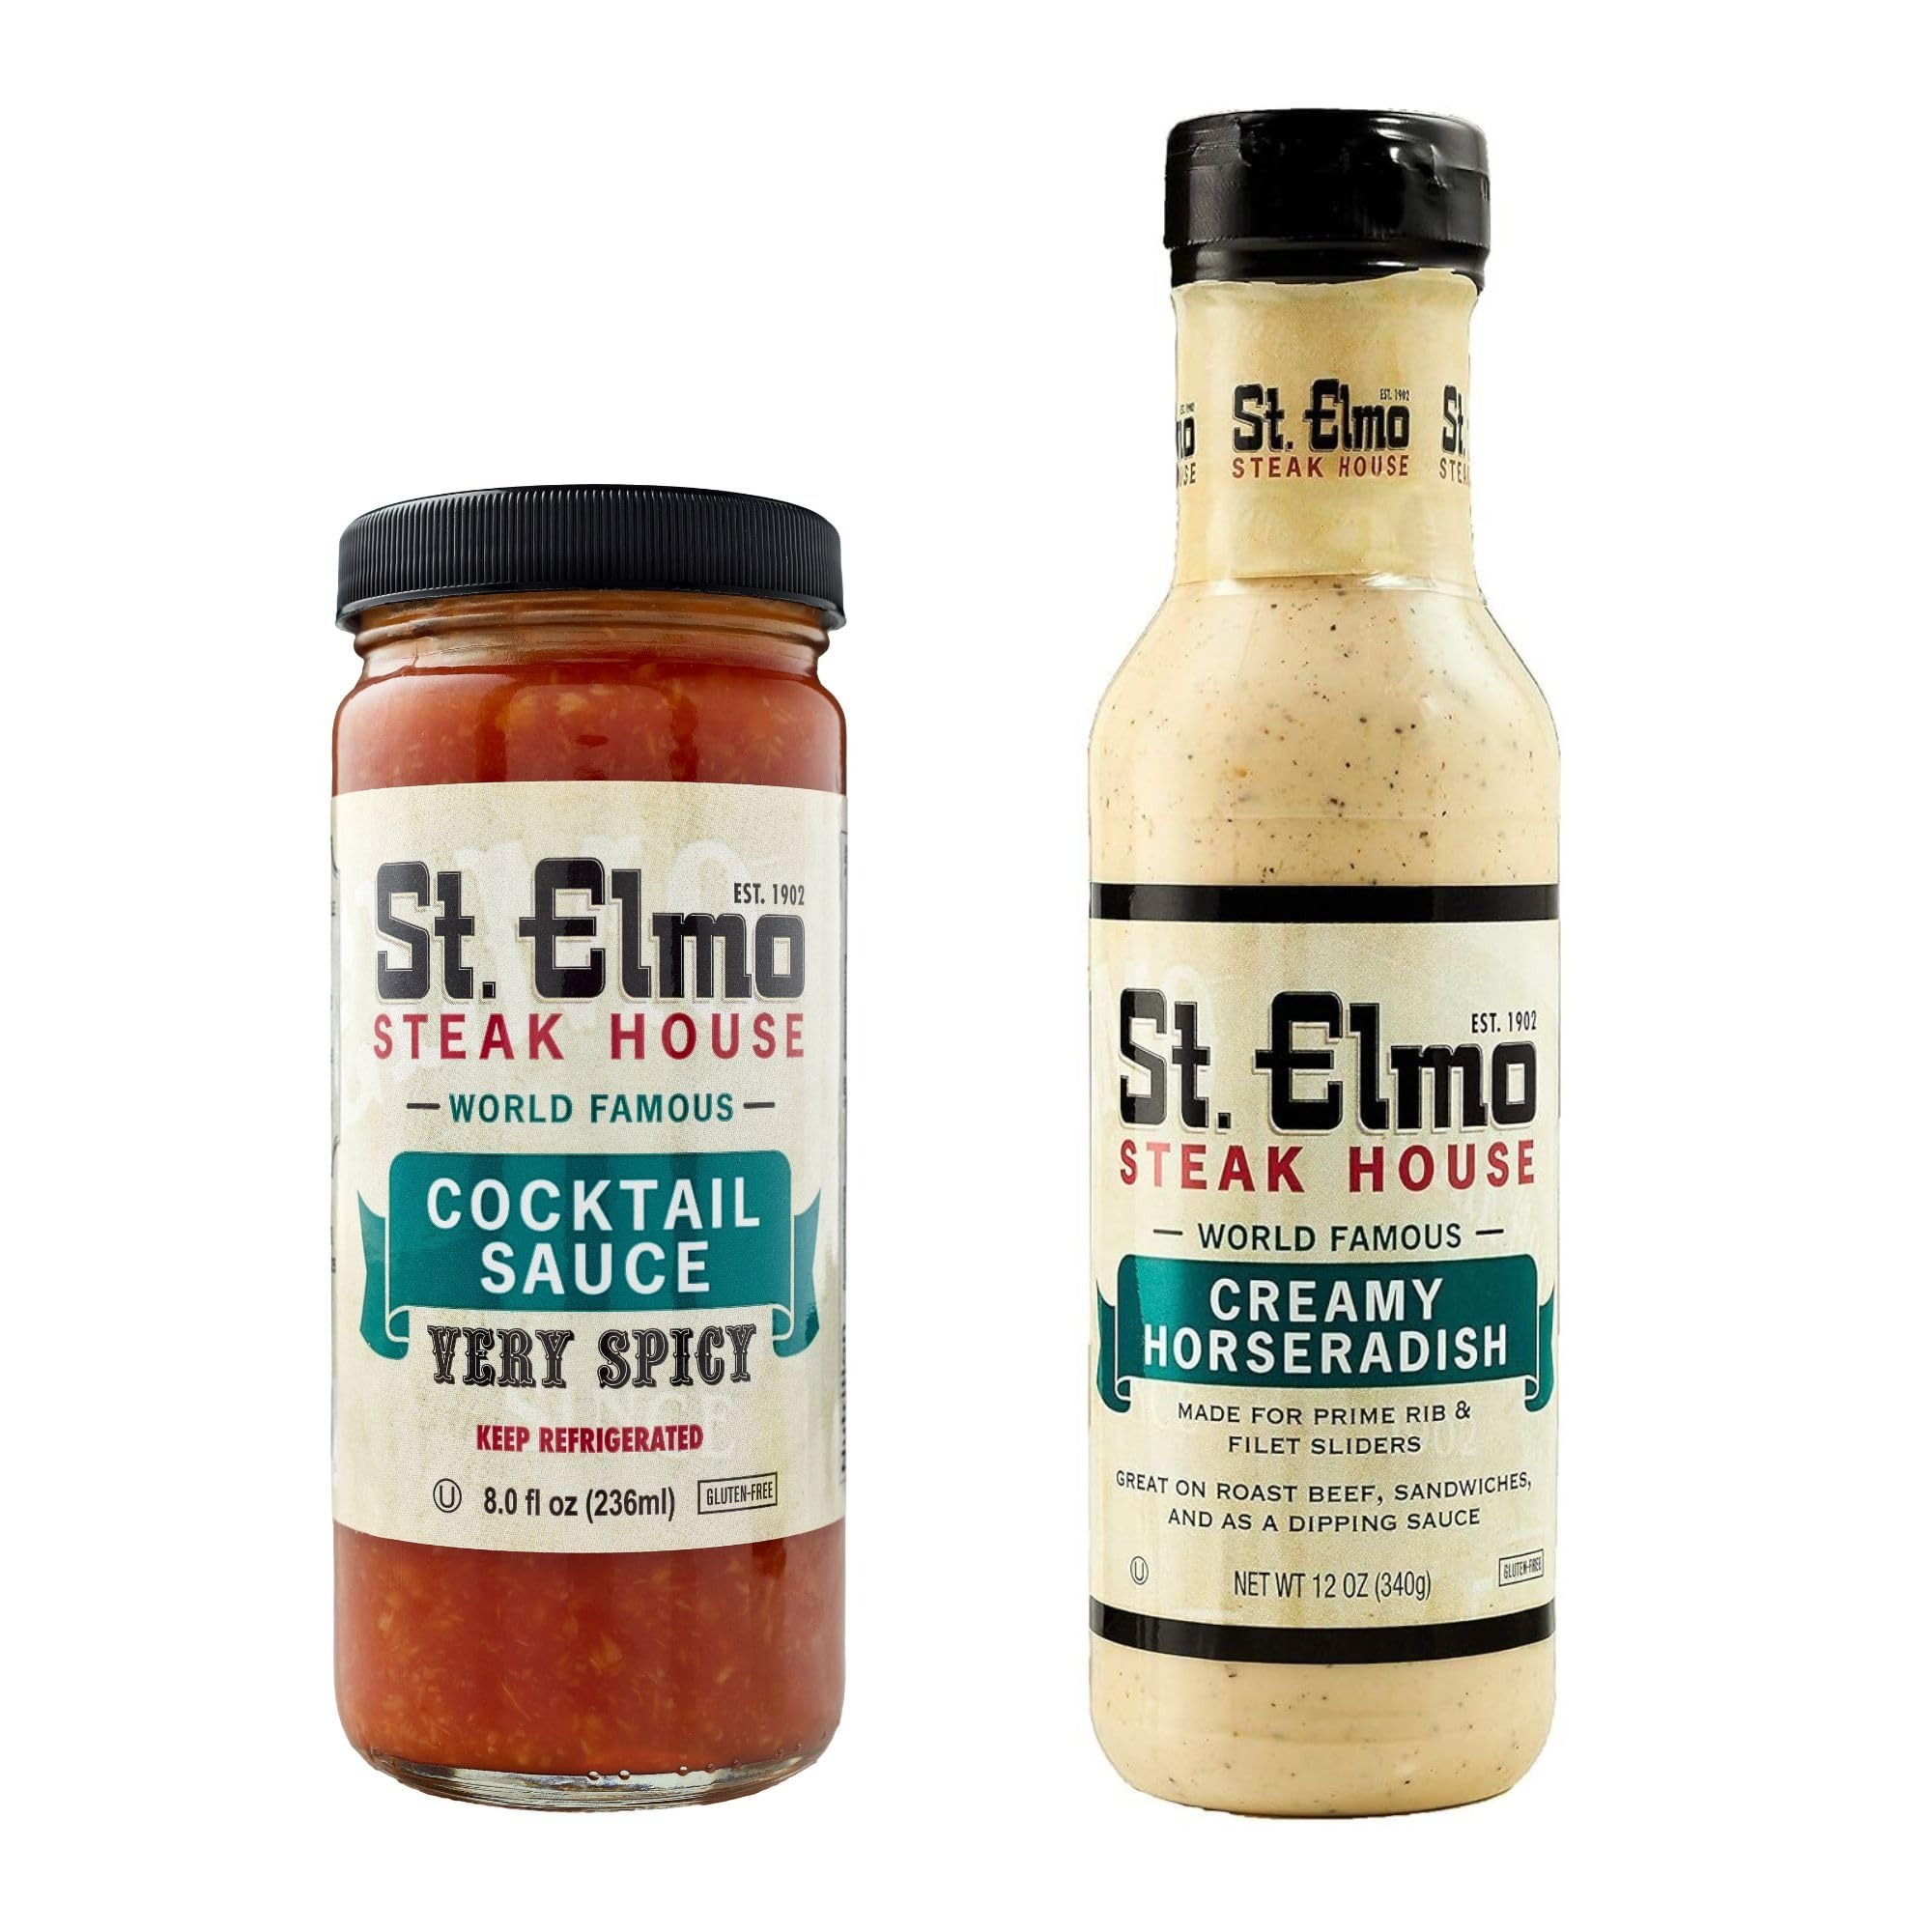
Item Name: St. Elmo Cocktail Sauce (8 Fl Oz) and Creamy Horseradish (12 Fl Oz) Bundle, Extra Spicy Combo for Steak and Seafood, World Famouse
Bullet Point 1: WORLD FAMOUS SPICY FLAVOR – Fiery. Refreshing. One of a kind. Crafted in a kitchen with 119 years of experience, these St. Elmo sauces are lauded around the world for their incomparable taste and insanely spicy flavor. With a delicious kick of heat and a subtle, sweet aftertaste, these sauces are unforgettable.
Bullet Point 2: CREAMY HORSERADISH – Nicknamed "Slammer Sauce" by our grill cooks, this savory flavor with a kick of horseradish complements steaks, and it's even better on roast beef, ham, and other sandwiches. This sauce is made with zero artificial ingredients or preservatives. Boasting a powerful and refreshing taste, this mouthwatering horseradish sauce is sure to brighten your plate.
Bullet Point 3: SIGNATURE COCKTAIL SAUCE – Fresh-ground horseradish root gives this sauce it’s uniquely mouthwatering taste, making it the ideal pairing for jumbo shrimp and other seafood. Balanced with a refreshing tomato paste and hints of lemon, the St. Elmo Cocktail Sauce shocks senses and delights the palate.
Bullet Point 4: CRAFTED WITH CARE – From our steakhouse to your home kitchen, you can enjoy these iconic St. Elmo sauces. Each bottle delivers a horseradish laden punch that the world has come to know and love. Both sauces are gluten-free and kosher. Serve it to your guests at home, send it as a gift, or simply enjoy for yourself!
Bullet Point 5: STORAGE – Refrigerate both bottles upon arrival. St. Elmo Cocktail Sauce should be stored cold and not left at room temperature longer than 7-10 days or it will begin to lose spiciness. If stored, the sauce typically has a best-by date of approximately 6 months.
Bullet Point 6: Item must be refrigerated. Store cold.
Product Description: St. Elmo Steak House Is A James Beard America's Classic Award Winning Restaurant Made Famous For Its Steaks, Professional Service, And World Famous St. Elmo Shrimp Cocktail. This Spicy Horseradish Laden Sauce Has Been Raved About On Espn, The Today Show, Abc, Nbc, Fox, Cbs, Food Network Channel, And Others. Fiery. Refreshing. One of a kind. Crafted in a kitchen with 119 years of experience, St. Elmo Cocktail Sauce is known around the world for its incomparable taste. St. Elmo Cocktail Sauce should be stored cold and not left at room temperature longer than 7-10 days or it will begin to lose spiciness. If stored, the sauce typically has a best-by date of approximately 6 months.
Value: 2.0
Unit: Count

Price: 34.97